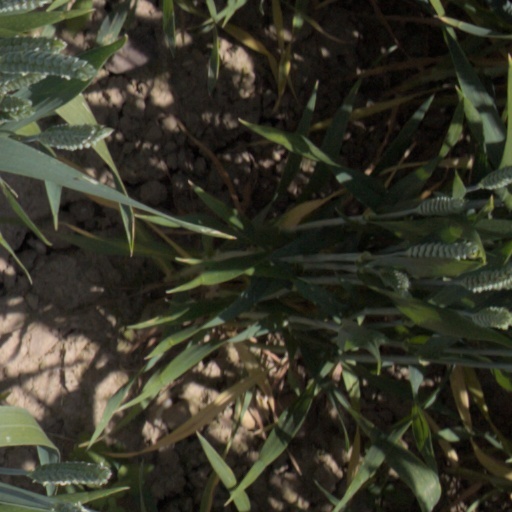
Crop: wheat